Gangavalli River

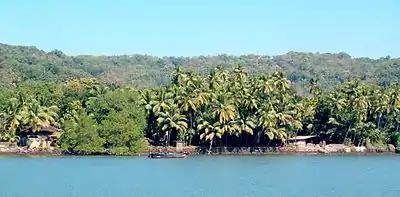
A typical view.

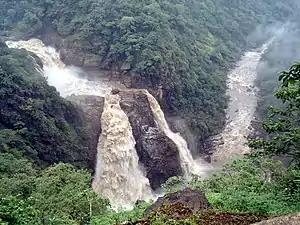
Magod Falls a part of Ganagvali River

Gangavalli River is one of the many small rivers that originates and flows entirely within the western part of the state of Karnataka in India. The National Highway 66 (India) continues on the Hosur Bridge the bridge built over Gangavali River and the road continues to split the Ankola and Kumta regions to connect Uttar Kannada district to Dharwar and Mangalore area.